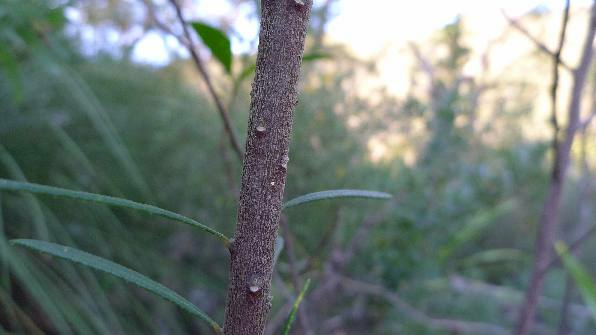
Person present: No